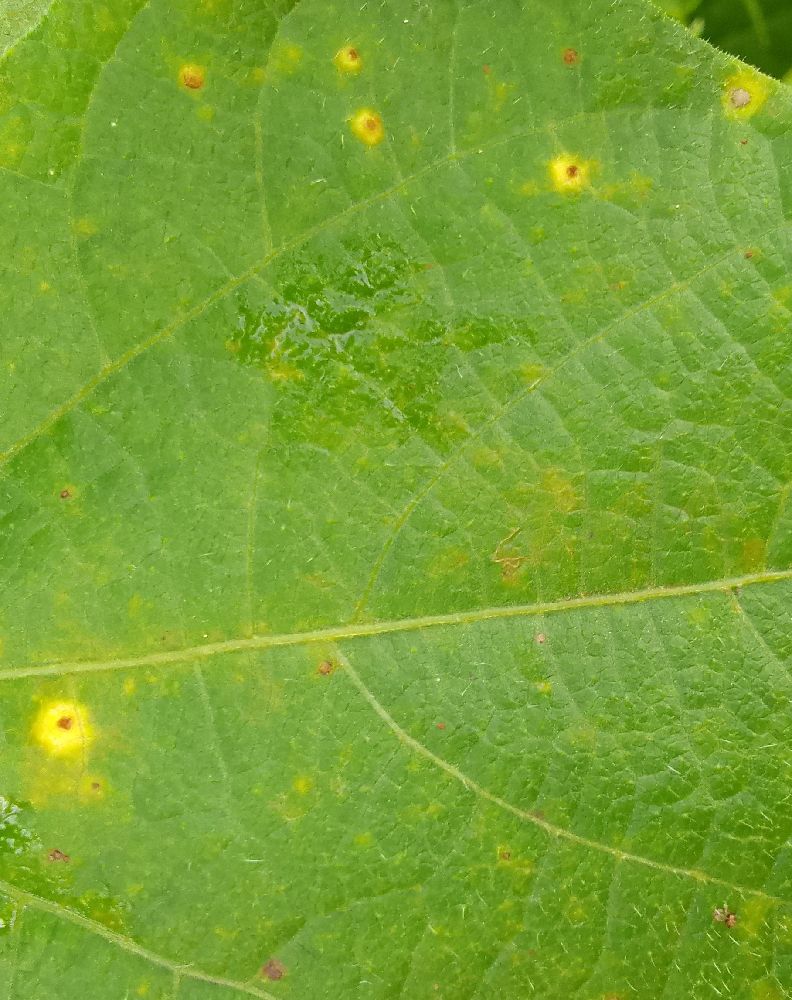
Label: rust